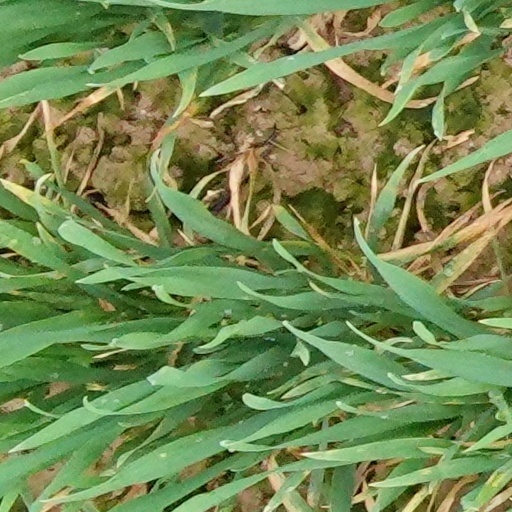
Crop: wheat